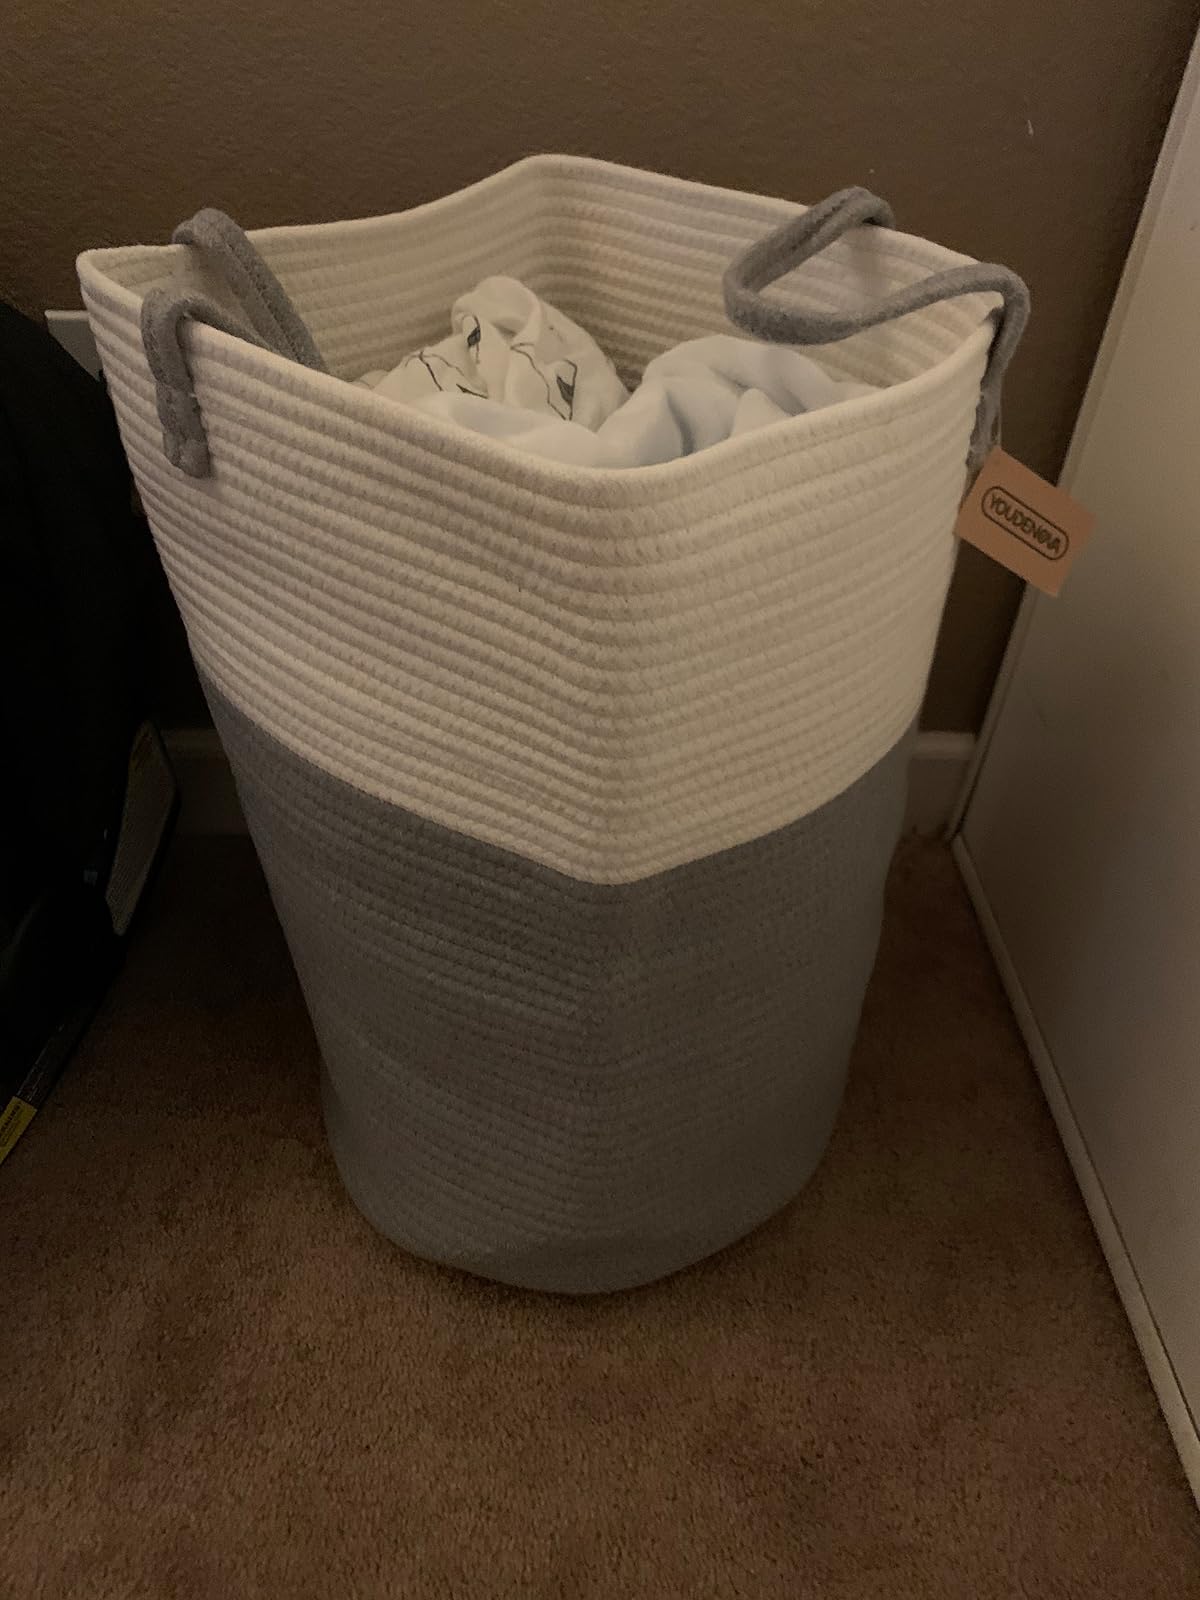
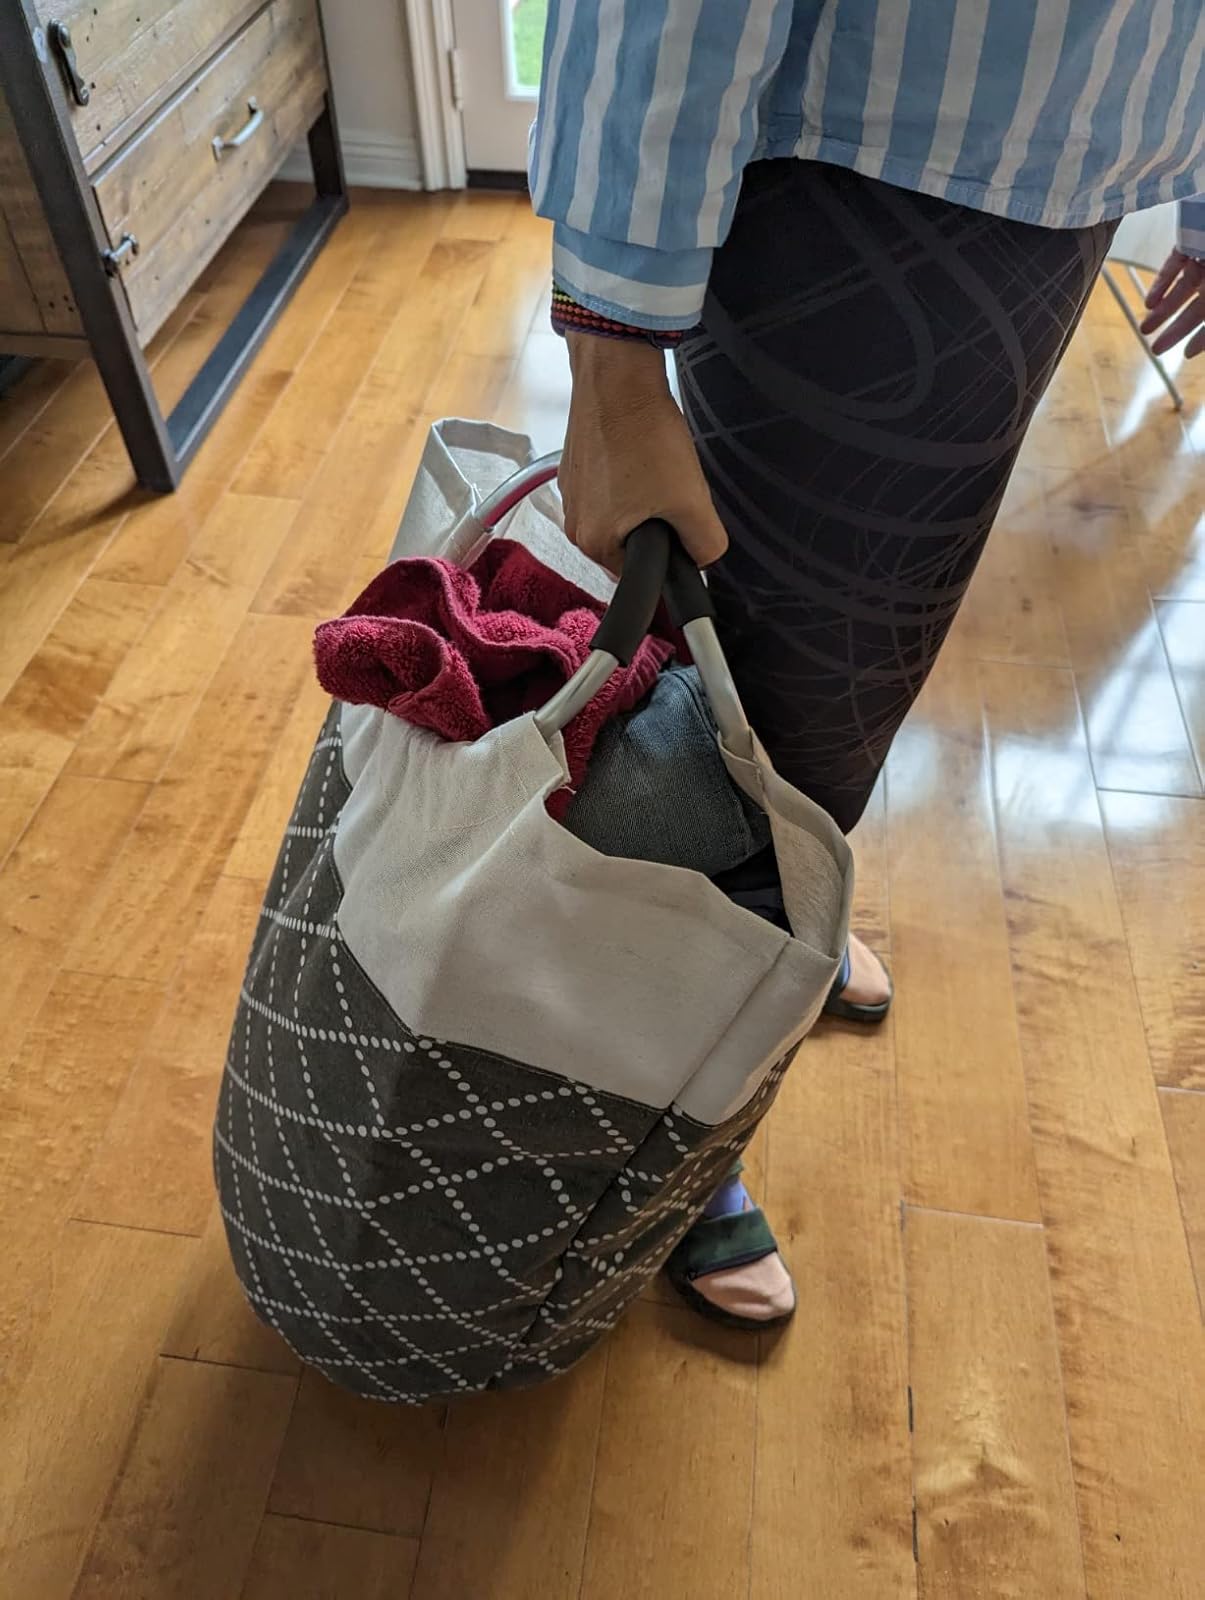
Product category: items_hamper
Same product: no